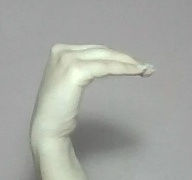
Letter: haa